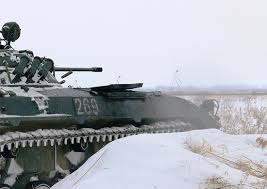
Label: BMP-2